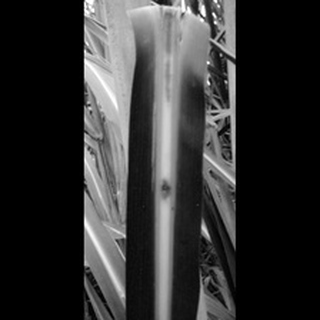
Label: sugarcane_red_rot